Rudolf Yelin

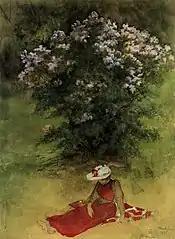
Young Woman Under a Lilac Bush

In 1888, he moved to Stuttgart, where he received his first commissions. These included book illustrations and some decorative work at a monastery. At some point, he became displeased with what he had learned from Keller and returned to Munich, to study with at the Academy of Fine Arts, and take more private lessons; this time from Heinrich Knirr. In 1890, he received his first major commission, from his hometown, for murals in a cemetery chapel, built by the architect, . Upon completing them, he went to Frankfurt am Main, where he took more lessons, at the Städelsches Kunstinstitut with Frank Kirchbach. He remained unattracted to current trends, such as Impressionism, and was more influenced by the monumental church paintings of Eduard Jakob von Steinle.